British Rail Class 88

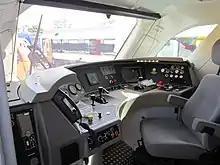
Cab interior

DRS has procured the Class 88 to serve as a mixed-traffic locomotive, capable of operating both passenger and freight services. Primarily, the type has been used by DRS to haul freight using electric locomotives without the need to hire in electric traction from other operators. As with the Class 68, they are also capable of operating passenger trains.